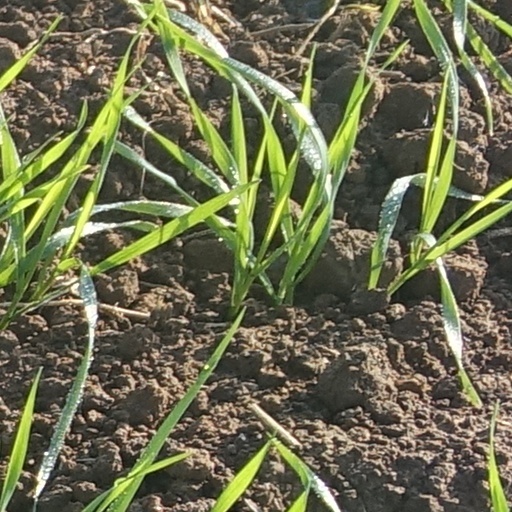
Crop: wheat